Lung cancer

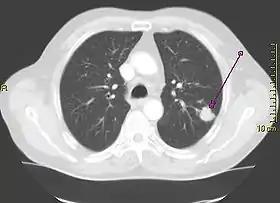
CT scan showing a cancerous tumor in the left lung

A person suspected of having lung cancer will have imaging tests done to evaluate the presence, extent, and location of tumors. First, many primary care providers perform a chest X-ray to look for a mass inside the lung. The X-ray may reveal an obvious mass, the widening of the mediastinum (suggestive of spread to lymph nodes there), atelectasis (lung collapse), consolidation (pneumonia), or pleural effusion; however, some lung tumors are not visible by X-ray. Next, many undergo computed tomography (CT) scanning, which can reveal the sizes and locations of tumors.